Chicago-style relish

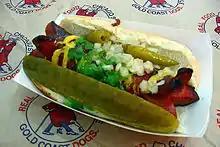
A Chicago-style hot dog with green pickle relish as one of the toppings

Chicago-style relish is a type of sweet pickle relish typically used on Chicago-style hot dogs. The unique color of the relish, often referred to as "neon green", is created by adding blue dye to regular pickle relish. The first use of Chicago-style relish on a hot dog has been attributed to several different restaurants, including Fluky's and Superdawg.